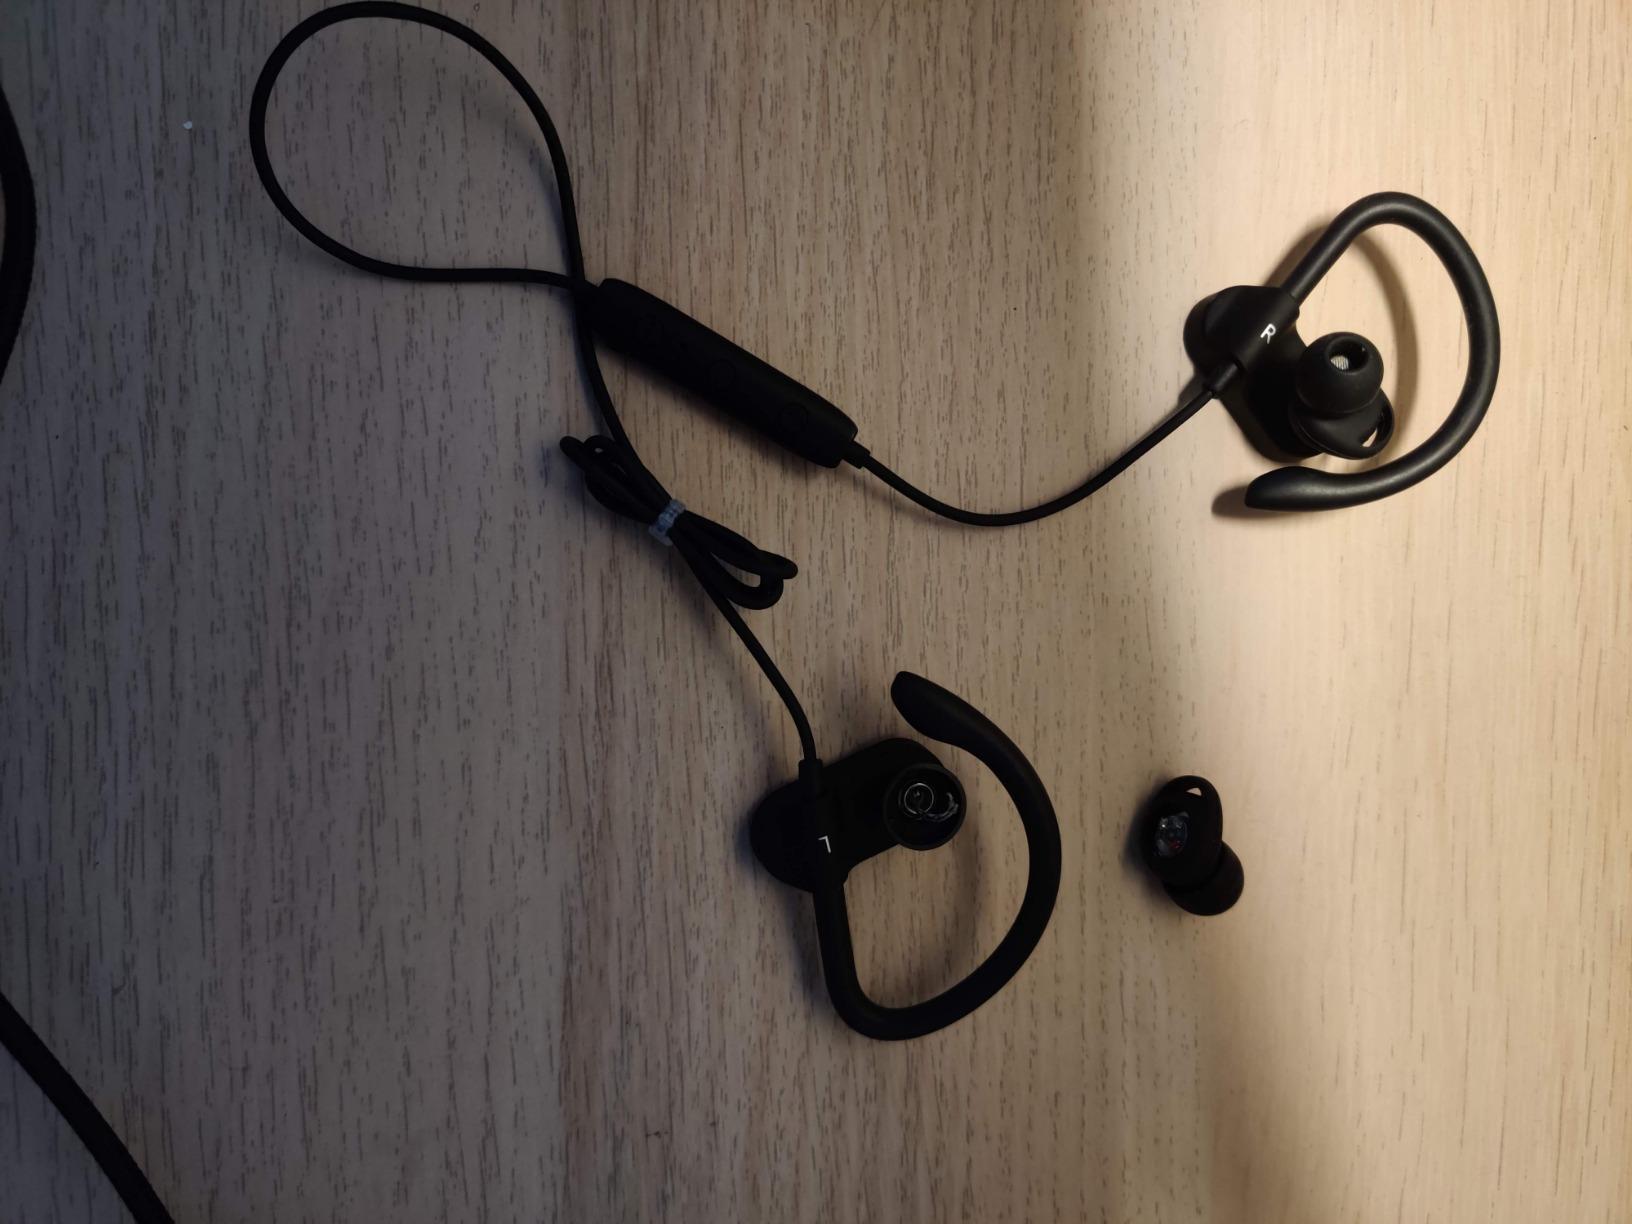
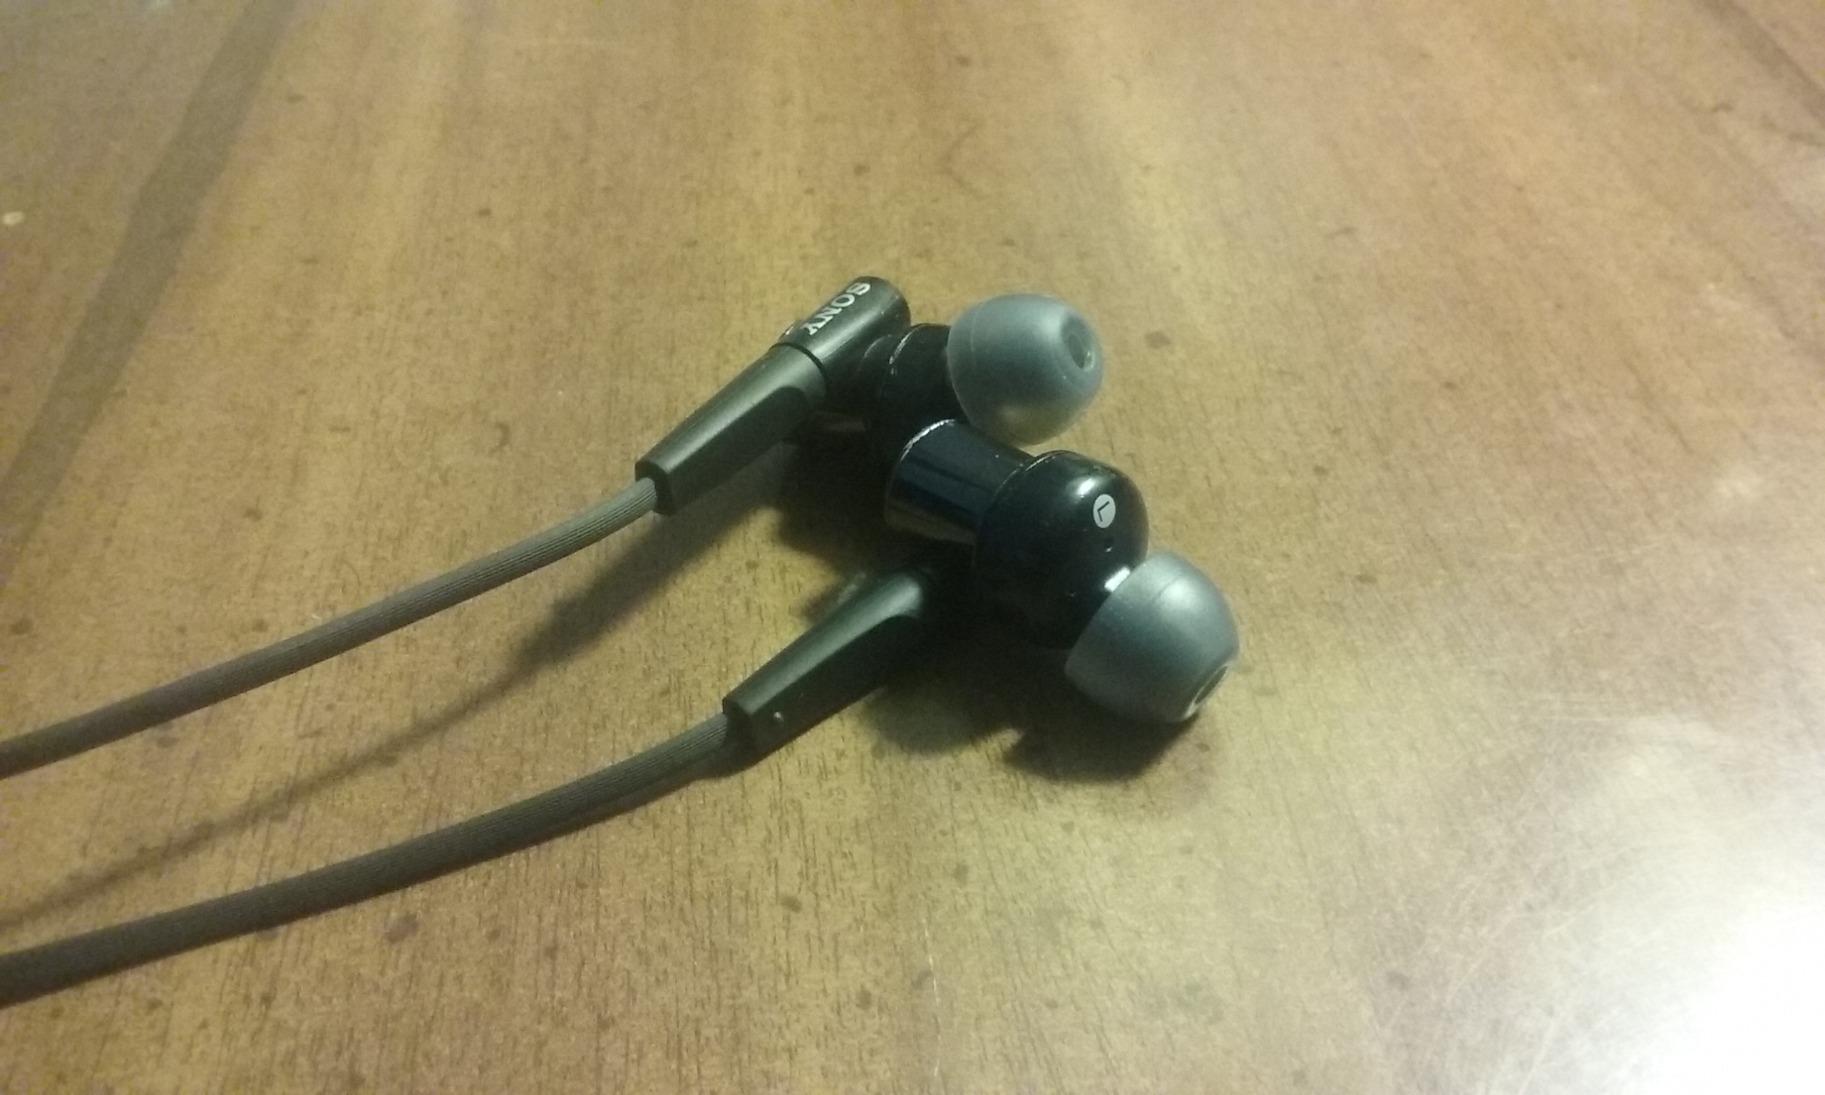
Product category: headphones
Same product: no